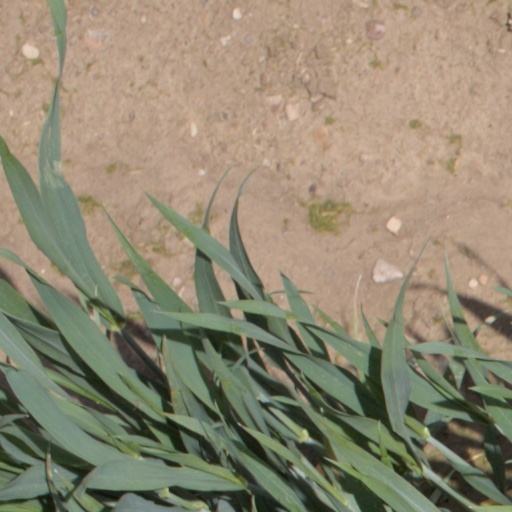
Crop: wheat